Almond Eye

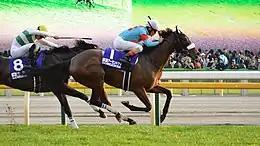
Almond Eye wins the Japan Cup

On 25 November the filly was matched against male opposition to contest the 38th running of the Japan Cup over 2400 metres at Tokyo in which he was partnered Lemaire and started the odds-on favourite. In the build-up to the race Kunieda said "She did seem a bit lightheaded after the Shuka Sho and she ran a temperature for a bit but quickly recovered. She looks leaner than she did before her last race, but she’s relaxed and her responses are good". Her thirteen opponents included Cheval Grand (winner of the race in 2018), Satono Diamond, Satono Crown, Capri, Suave Richard and Kiseki (Kikuka Sho). After tracking the front-runners the filly turned into the straight in second place behind Kiseki, who had set a very strong pace. She moved up alongside Kiseki 200 metres from the finish and drew away in the closing stages to win by one and three quarter lengths with a gap of three and a half lengths back to Suave Richard in third. The winning time of 2:20.6 broke the existing race record by 1.5 seconds. Lemaire commented "Today I was a little bit anxious, but I think we saw the best Almond Eye in the race and it was a great show... This is a very special filly as I keep telling the press in Japan that she is “Perfect” –her ability, temperament, she can adapt and race from any position". The winning time of 2:20.6 is a world record over 2,400 meters on turf.